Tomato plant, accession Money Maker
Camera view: tilt-top (135 deg); turntable rotation: 0 degrees
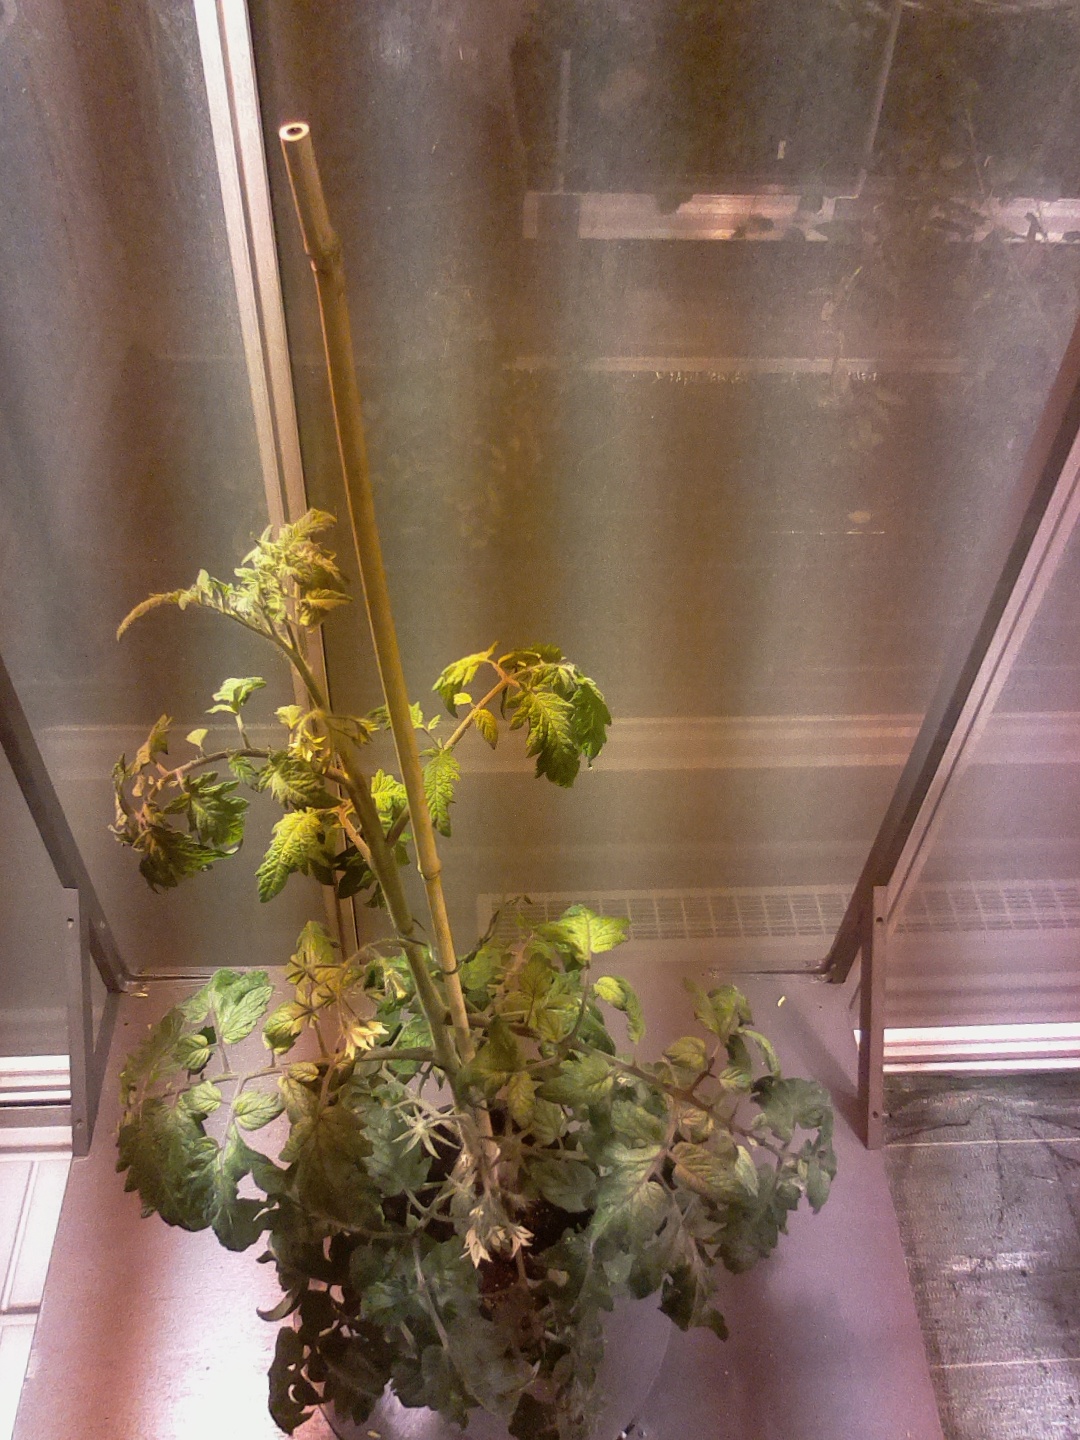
BBCH growth stage 69: End of flowering, 90%-100% of flowers open, more petals falling